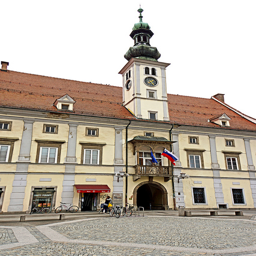
A tall building with a massive clock tower sticking out of it's roof.
A tourist attraction of a clock tower with a flag flying.
large older building in a tourist attraction area
Old town building with clock tower on wide open cobblestone area.
The old building and the cobblestones suggest a European town.